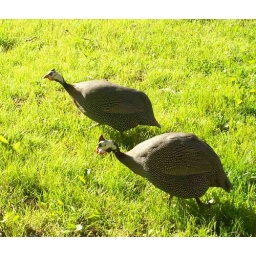
Sadly, one week later the female in the rear was found dead in the street with her mate standing watch over her.